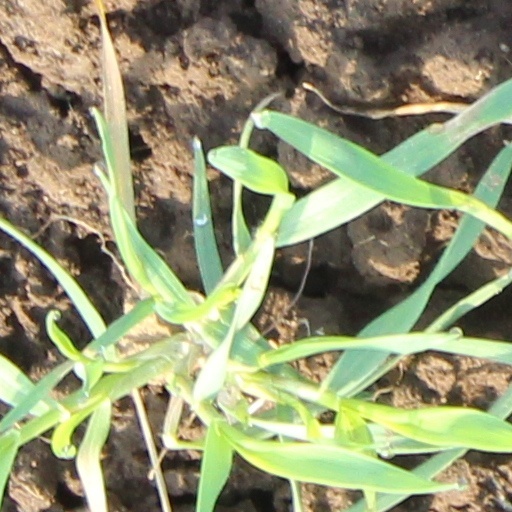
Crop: wheat